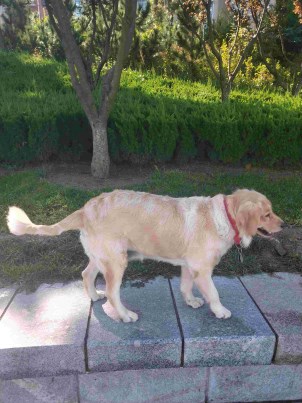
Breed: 5355-n000126-golden_retriever